Answer in natural language. How many Paintings are visible in the scene? Choose between the following options: 5, 2, 3, 0 or 4
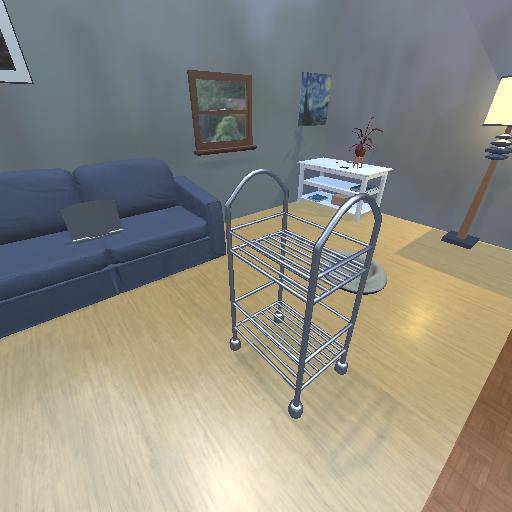
<answer>2</answer>